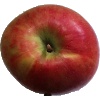
Label: Apple Crimson Snow 1